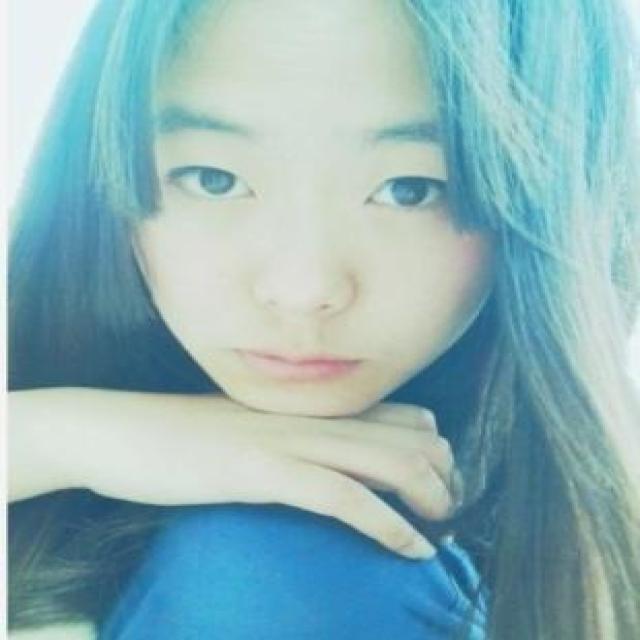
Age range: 13-20